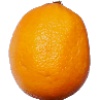
Label: Lemon Meyer 1